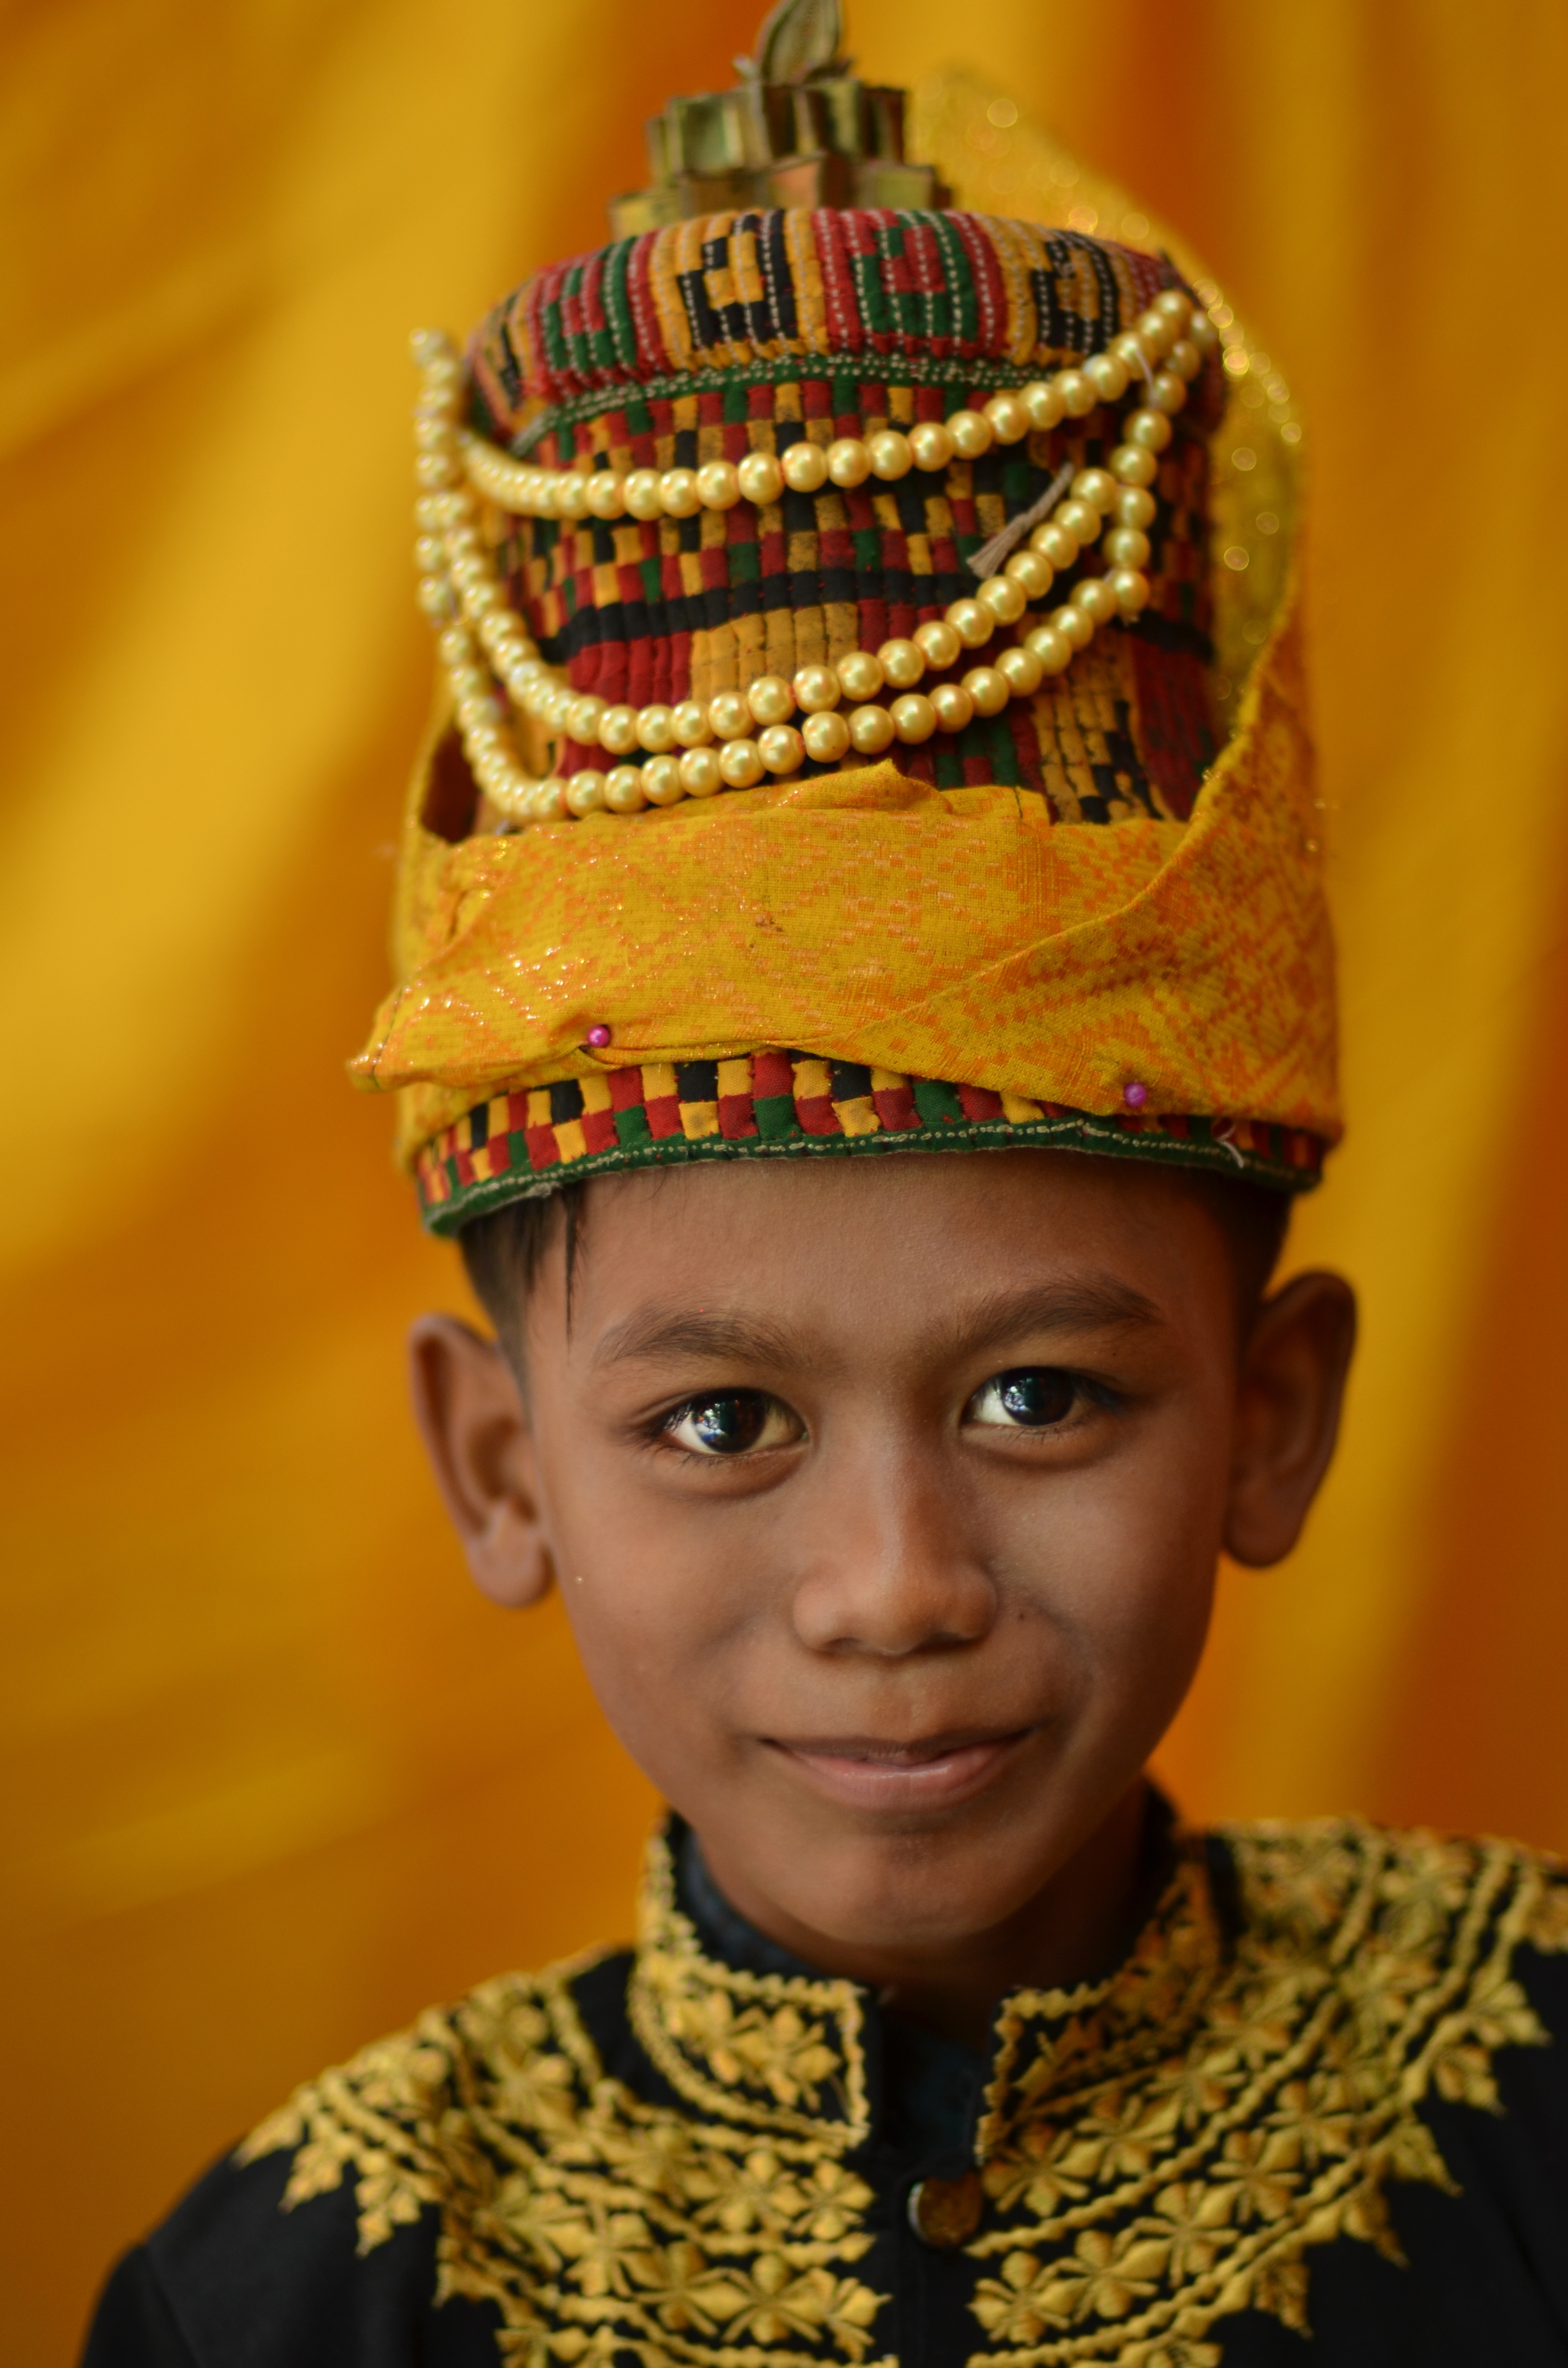
people, boy, kid, child, hat, clothing, yellow, smiling, monarch, tribe, family, children, fun, happy, temple, head, culture, tradition, aceh